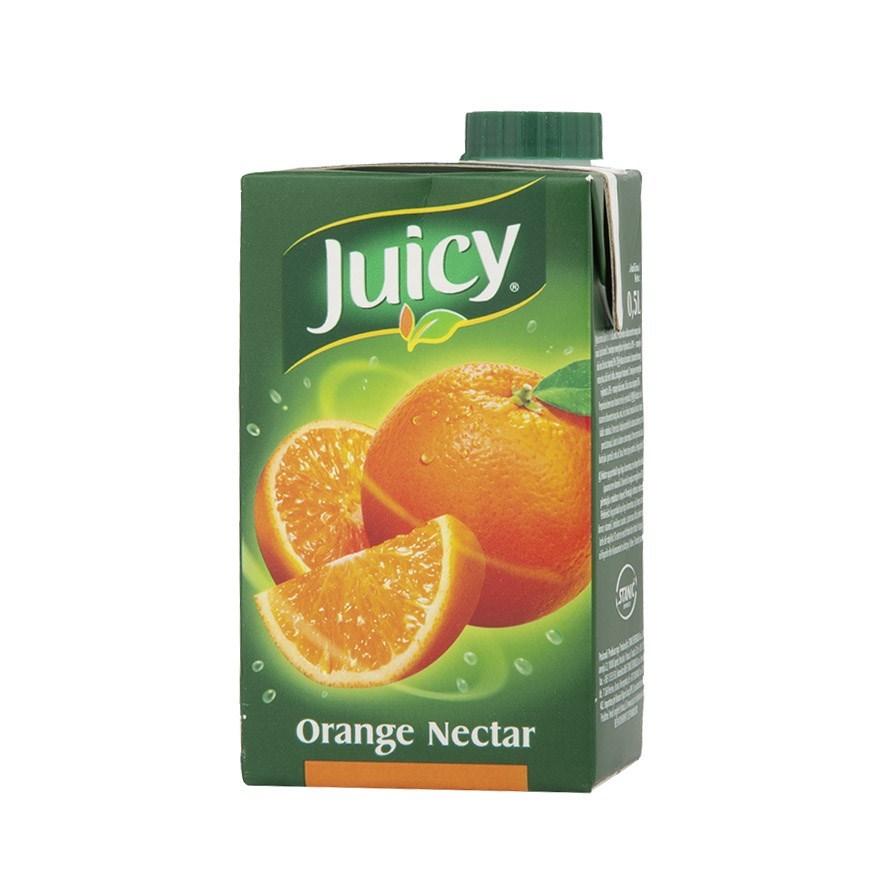
Label: cardboard